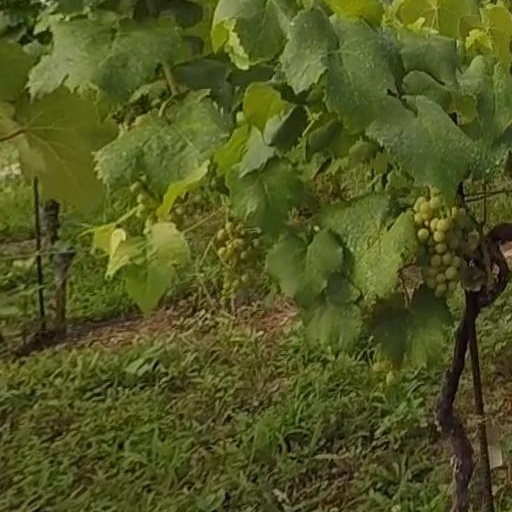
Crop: grape